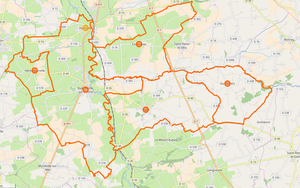
Carte de la commune nouvelle et de ses communes déléguées en 2019
Quettreville-sur-Sienne est une commune française, située dans le département de la Manche en région Normandie, peuplée de 3 194 habitants.